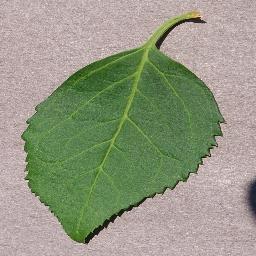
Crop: cherry
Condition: (including_sour)_healthy